Sharon Newman

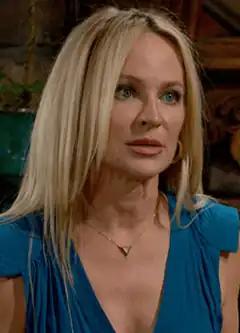
Sharon Case as Sharon Newman

Sharon Newman is a fictional character from "The Young and the Restless", an American soap opera on the CBS network, currently portrayed by Sharon Case. Created by William J. Bell as a love interest for Nicholas Newman, the character debuted on June 27, 1994. Before Case took over in September 1994, the character was portrayed briefly by Monica Potter and then by Heidi Mark. When introduced, Sharon was a young girl from the poor side of town; her early storylines included being raped by Matt Clark and the revelation that she had given up a child for adoption. Nick and Sharon married, had a son named Noah, and later won custody of Cassie, the daughter she had as a teenager. Their marriage faced a number of problems, including infidelity on both sides. Following Cassie's death in an automobile accident, Nick cheated on Sharon with Phyllis Summers, resulting in a pregnancy which ended their 11-year marriage.